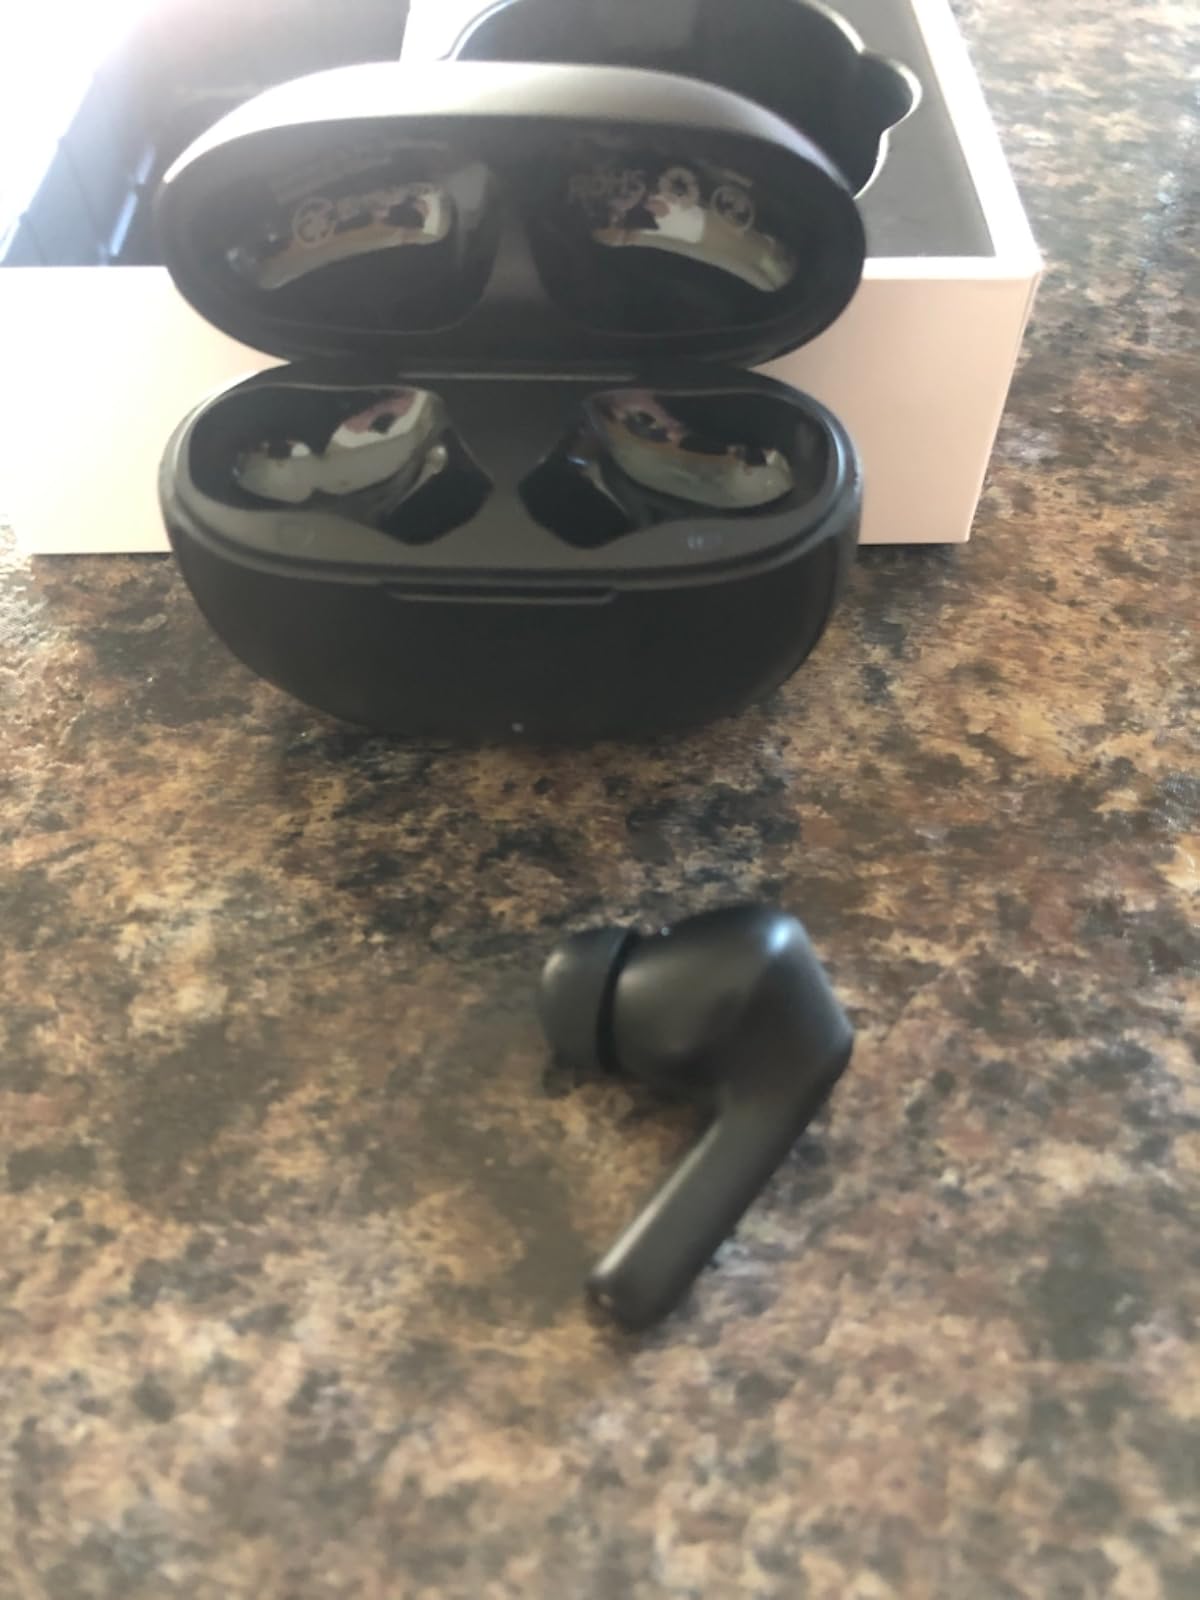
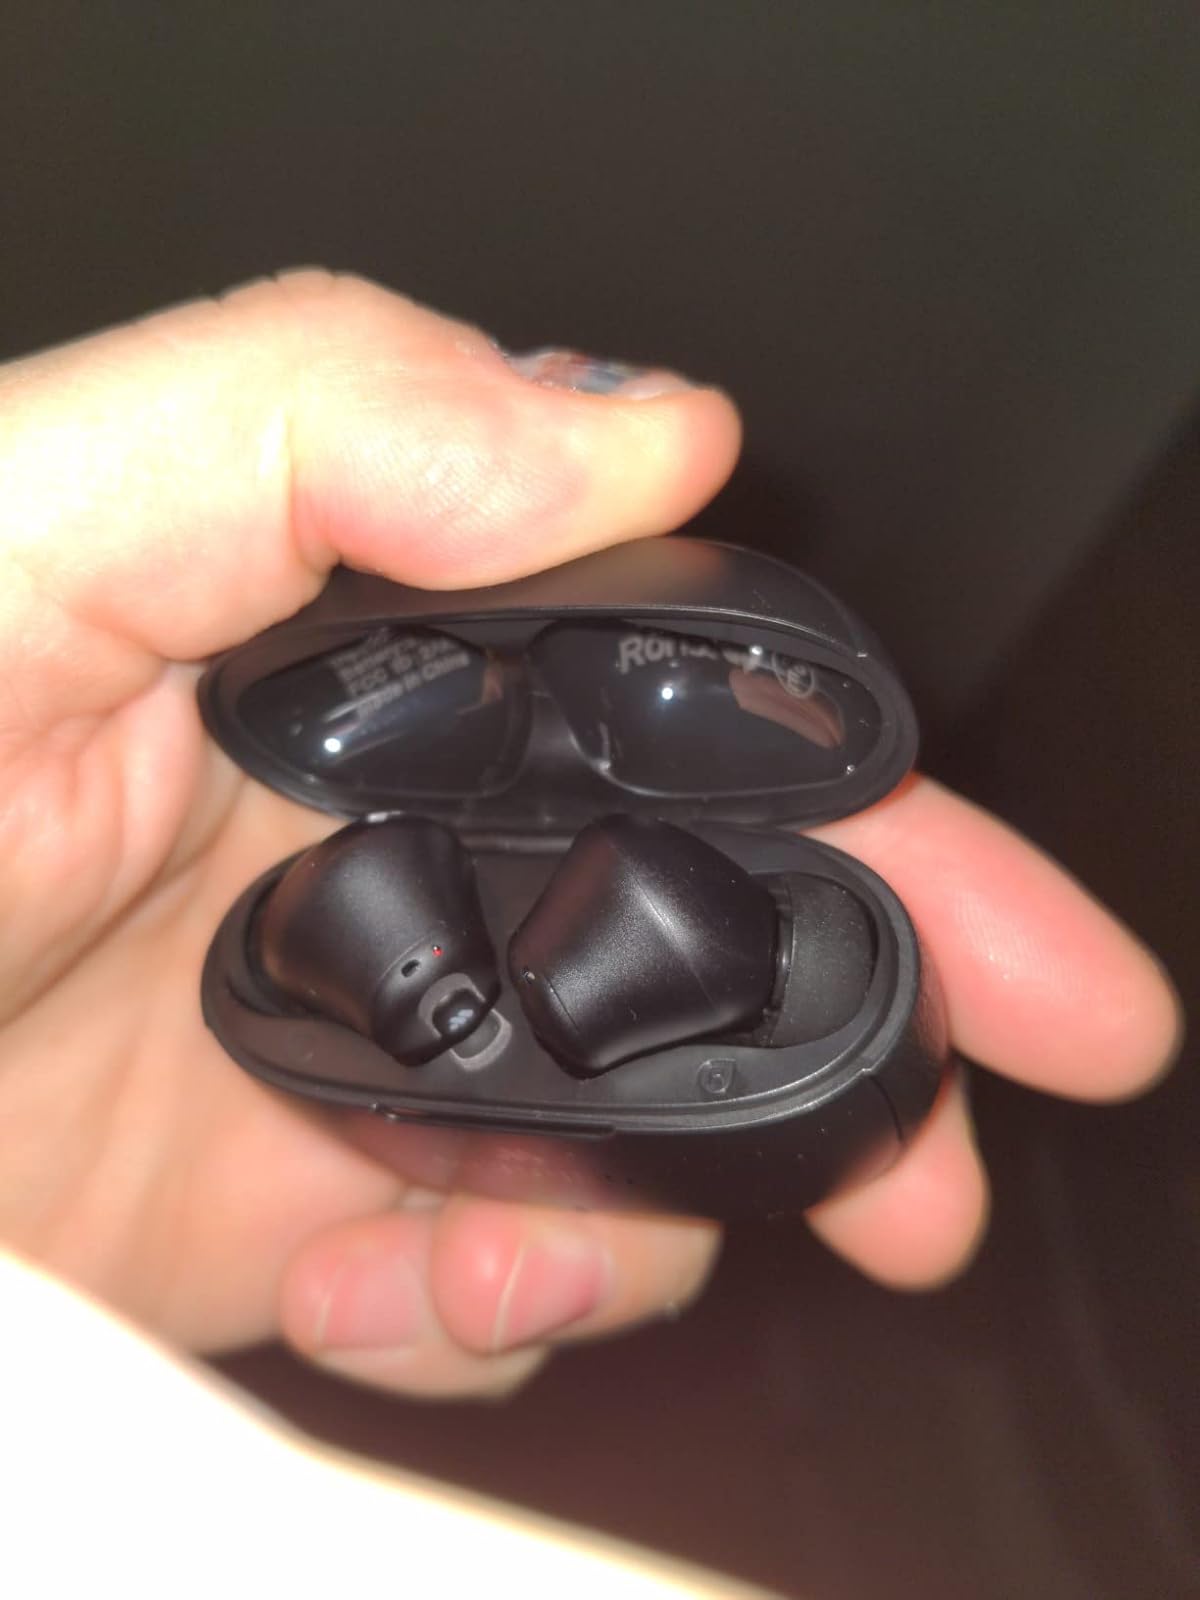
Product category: earbuds
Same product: yes